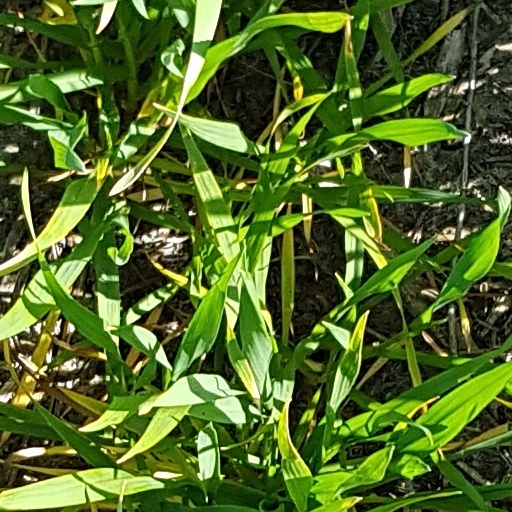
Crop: wheat